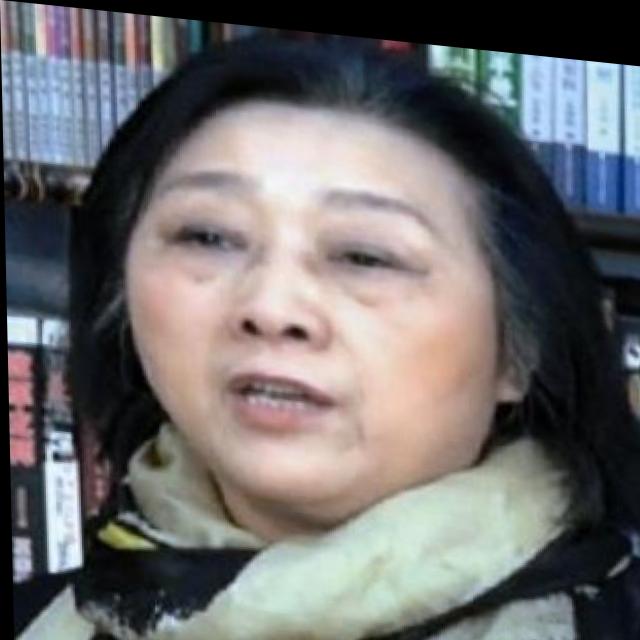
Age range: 45-64